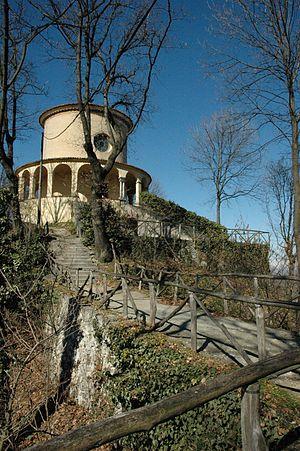
Le Mont Sacré de Crea est un calvaire édifié à partir de la fin du XVIᵉ siècle, au-dessus de la petite commune de Ponzano Monferrato, située dans l'actuelle province d'Alexandrie dans le Piémont, sur l'un des sommets les plus élevés de l'ancienne région historique —autrefois un duché — de Monferrat. Il a été inscrit le 3 juillet 2003, avec huit autres calvaires du Piémont et de la Lombardie sur la Liste du patrimoine mondial au titre des biens culturels par l’Unesco.
Cet article recense les sites inscrits au patrimoine mondial en Italie.